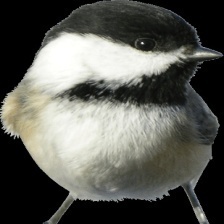
Species: BLACK-CAPPED CHICKADEE
Scientific name: POECILE ATRICAPILLUS
ImageNet parent category: chickadee